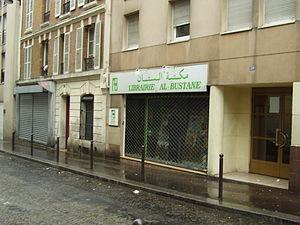
Librarie Al-Bustane - 29, rue Chartres 75018 Paris 18e France العربية: - 29, rue Chartres 75018 Paris 18e France مكتبة البستان Español: Librarie Al-Bustane (""Librería Al-Bustane"") - 29, rue Chartres 75018 XVIII Distrito de París Francia"